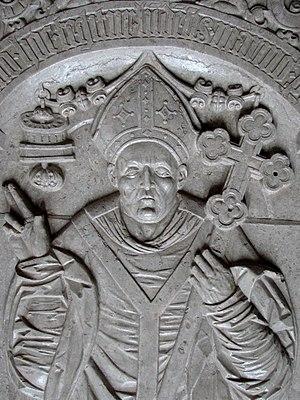
Absalon ou Axel fut un ecclésiastique et homme d'État danois.